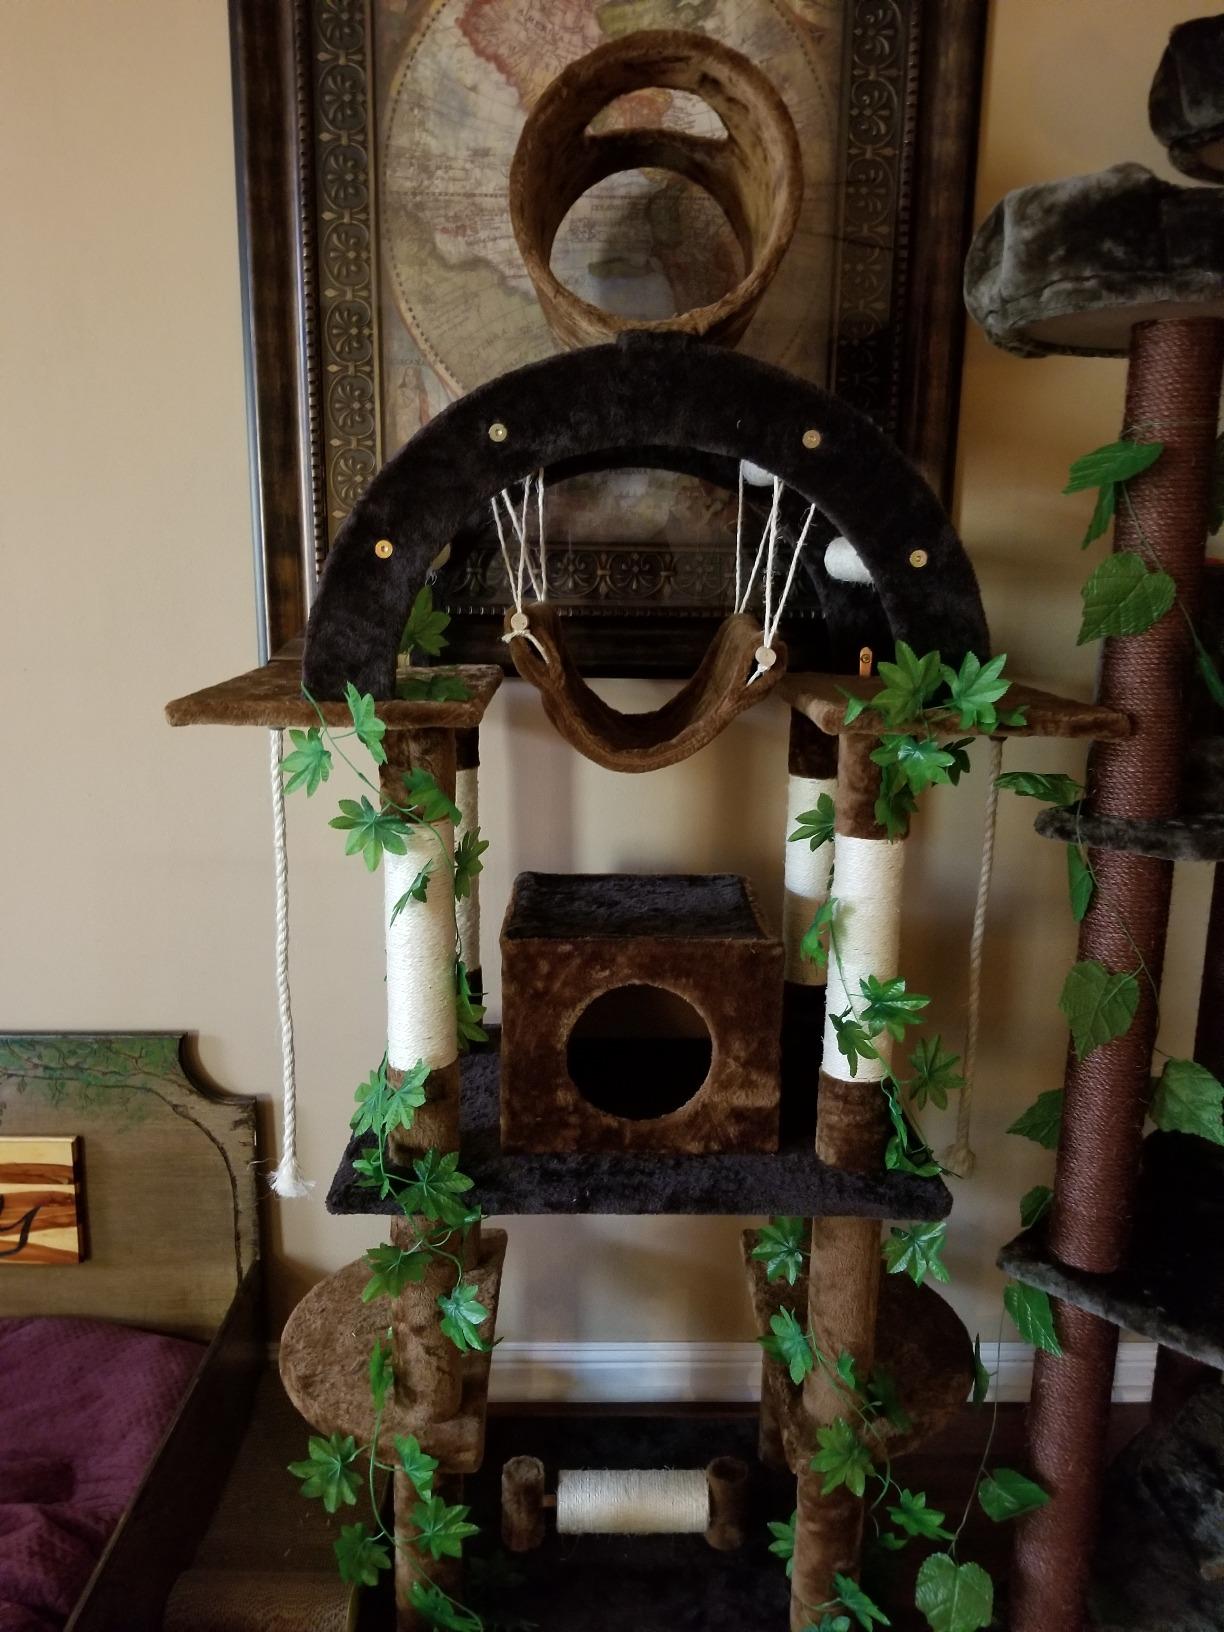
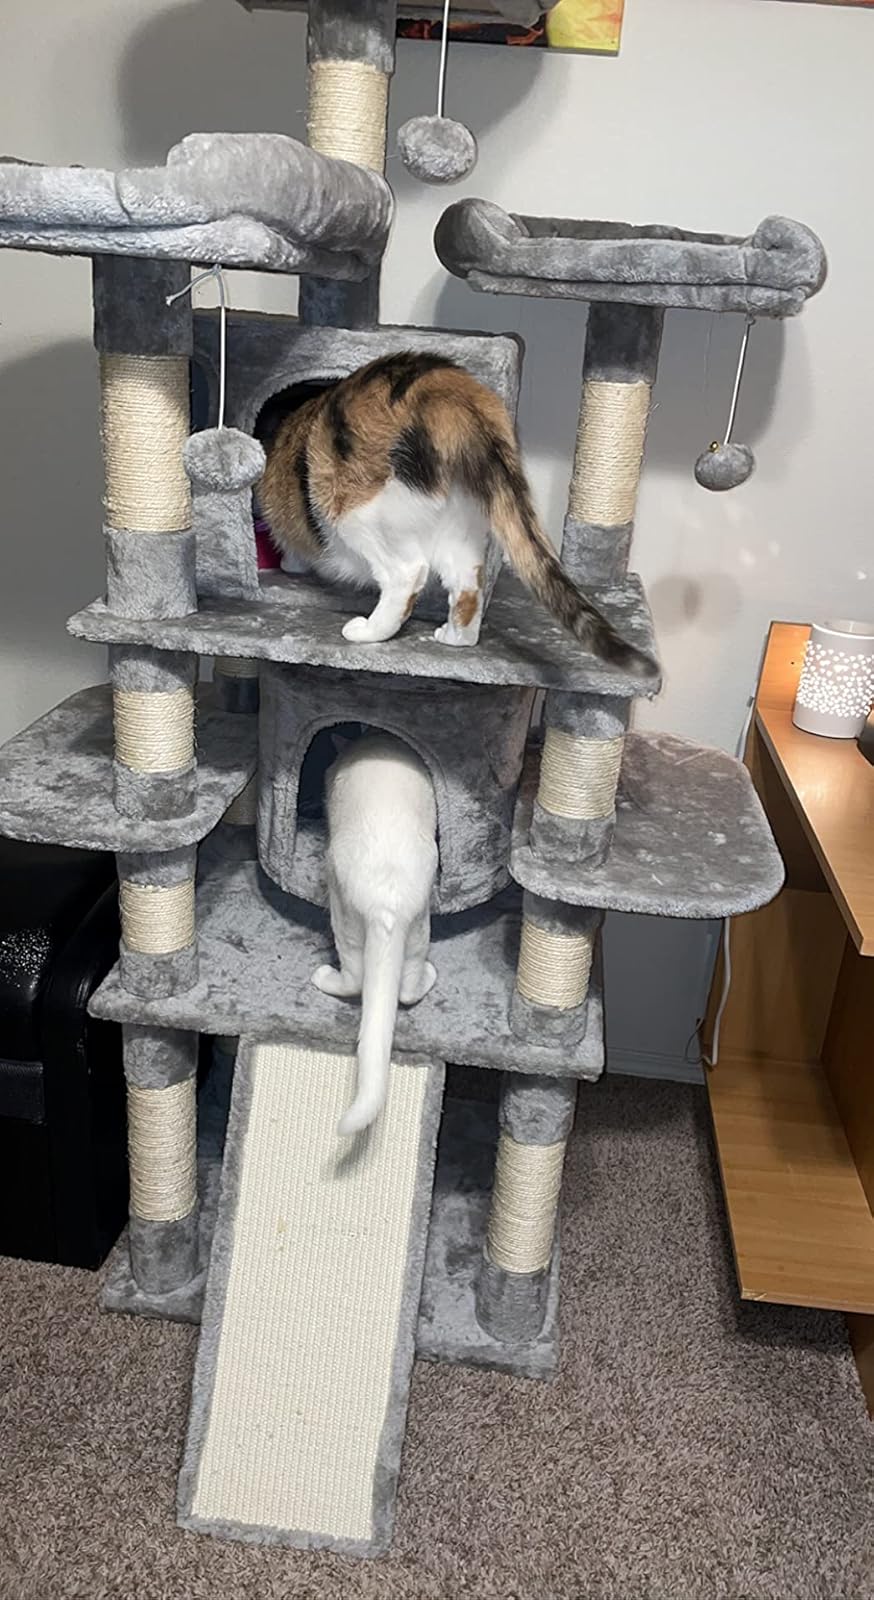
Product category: items_cat tree
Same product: no